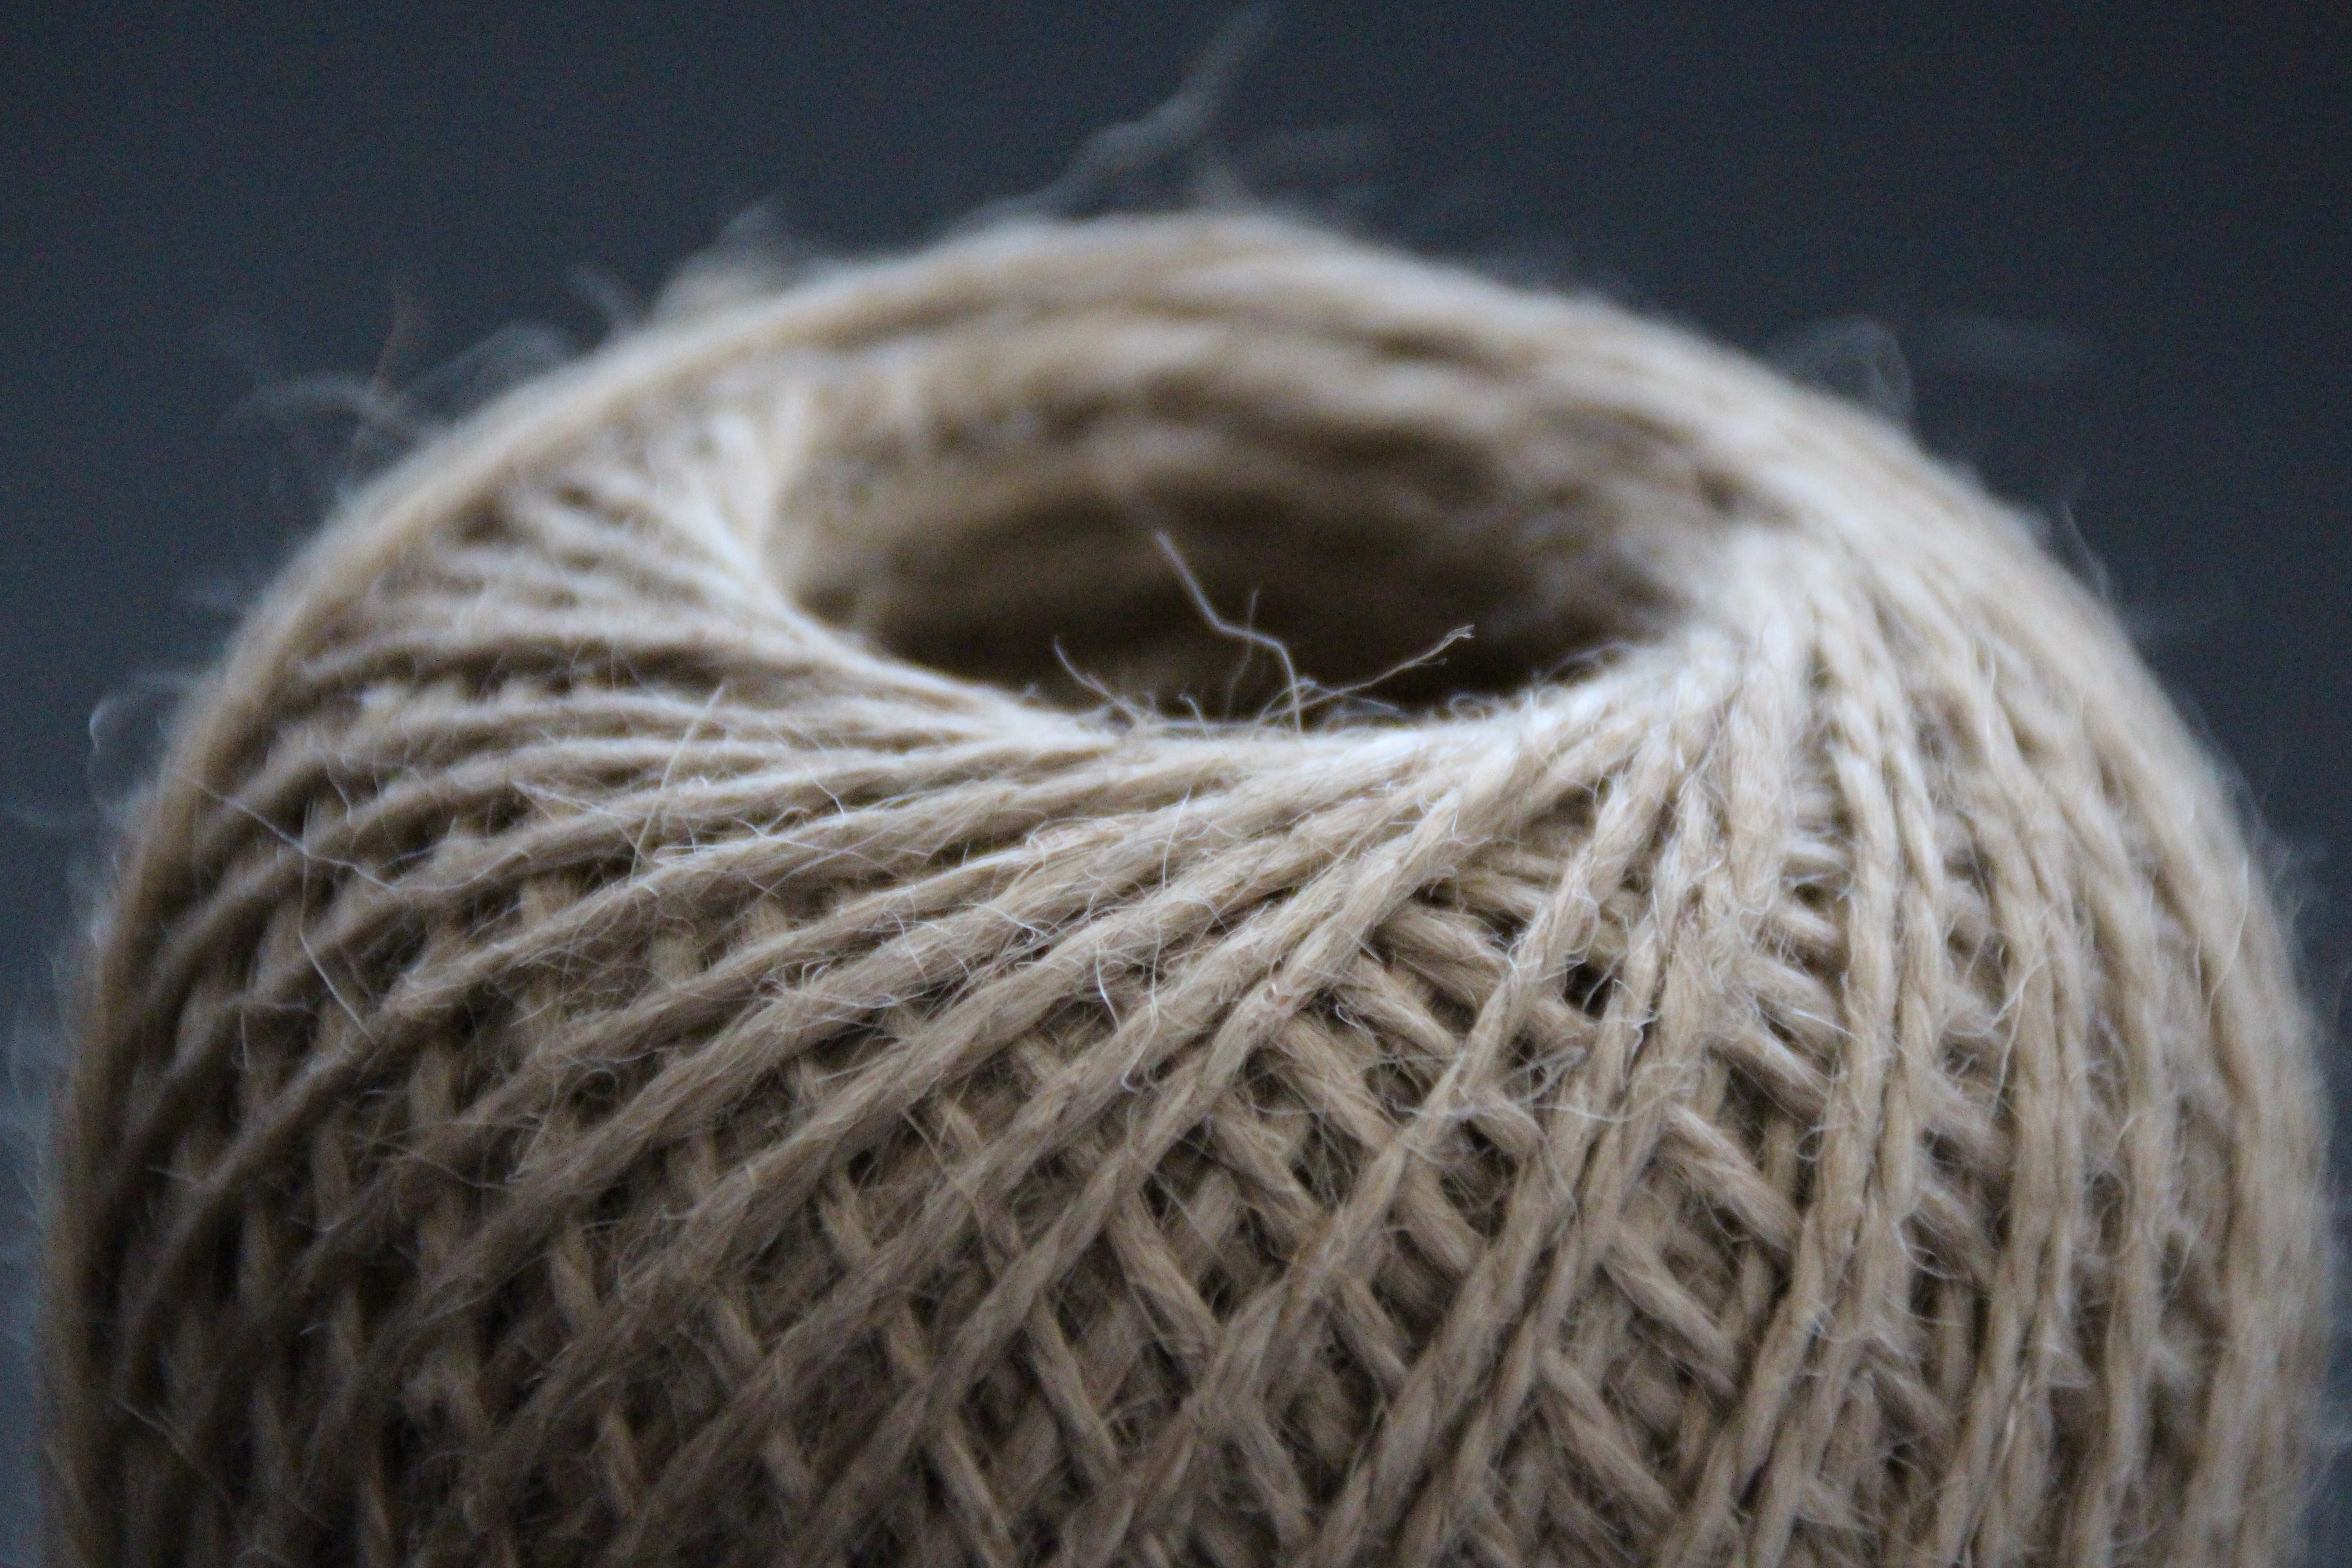
rope, structure, string, macro, wool, material, thread, close up, textile, ball, jute